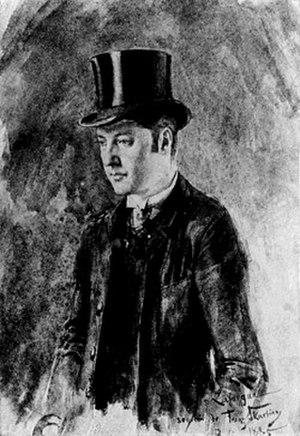
Jules Laforgue Italiano: Jules Laforgue